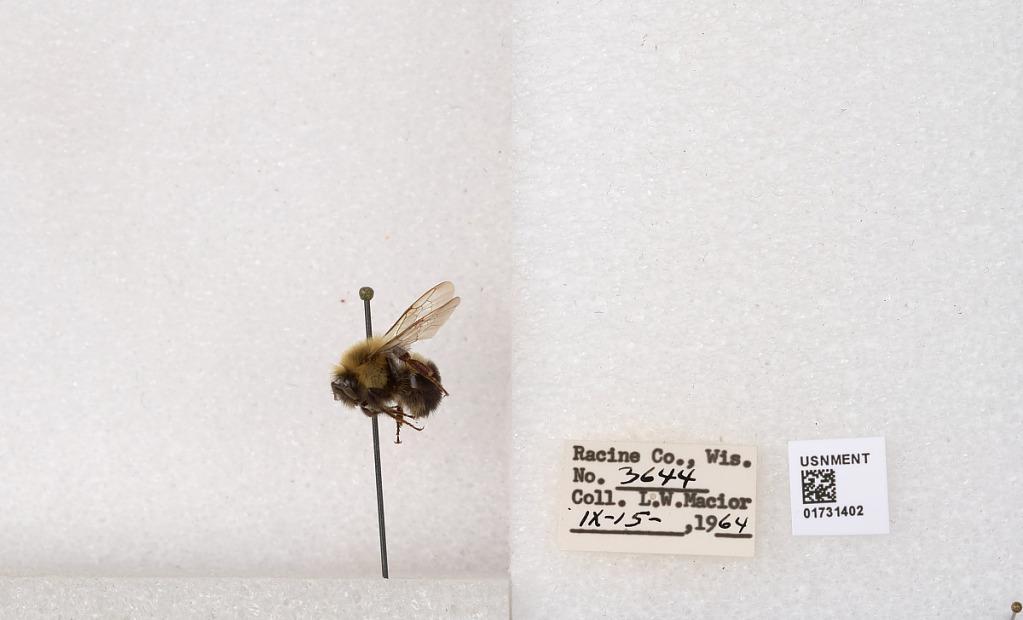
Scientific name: Bombus impatiens Cresson
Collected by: L. Macior
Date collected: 1964-9-15
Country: United States
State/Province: Wisconsin
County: Racine
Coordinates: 42.7299, -87.8123